Xerxes I

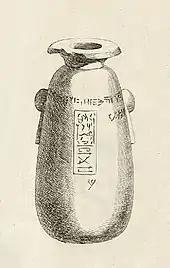
The "Caylus vase", a quadrilingual alabaster jar with cuneiform and hieroglyphic inscriptions in the name of "Xerxes, the Great King". Cabinet des Médailles, Paris

According to the Greek dialogue First Alcibiades, which describes typical upbringing and education of Persian princes, they were raised by eunuchs. Starting at the age of seven, they learned how to ride and hunt; after reaching the age of fourteen, they were each taught by four teachers from aristocratic backgrounds, who taught them how to be "wise, just, prudent, and brave." Persian princes also learned the basics of the Zoroastrian religion, and were taught to be truthful, to be courageous, and to have self-restraint. The dialogue further added that "fear, for a Persian, is the equivalent of slavery." At the age of 16 or 17, they began their mandatory 10 years of national service, which included practicing archery and javelin, competing for prizes, and hunting. Afterwards, they served in the military for around 25 years, after which they were elevated to the status of elders and advisers to the king. Families in this time, including Xerxes', would intermarry.